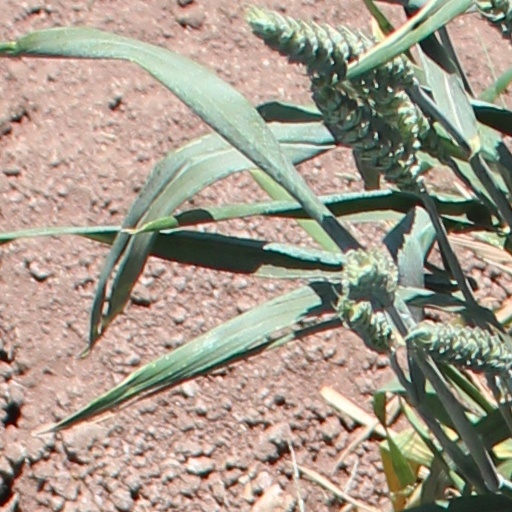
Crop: wheat